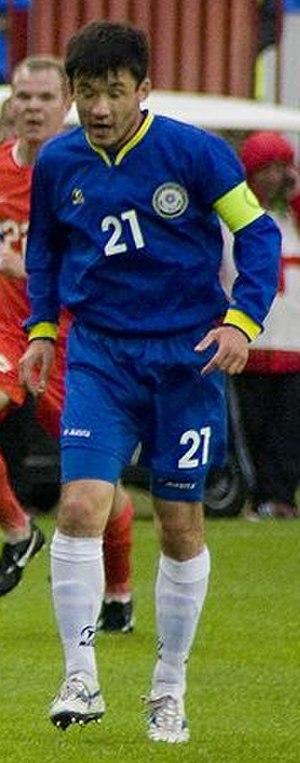
Nurbol Zhumaskaliyev, né le 11 mai 1981 à Oural au Kazakhstan, est un footballeur international kazakh.